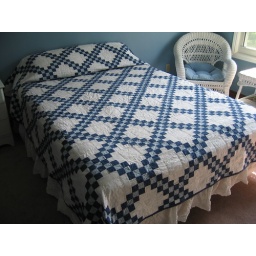
Double Irish chain done in blue and white for my mum. Machine pieced and quilted, all cotton.